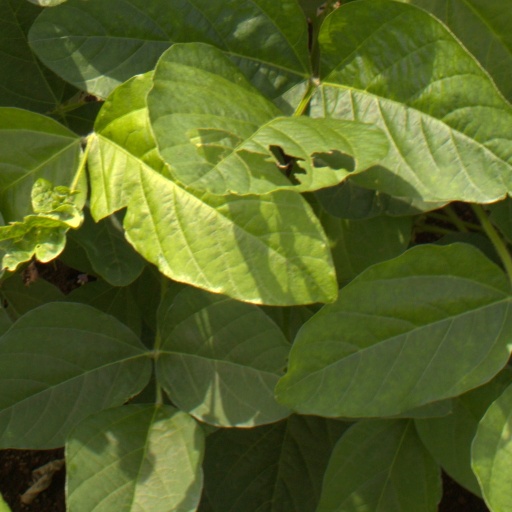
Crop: soybean